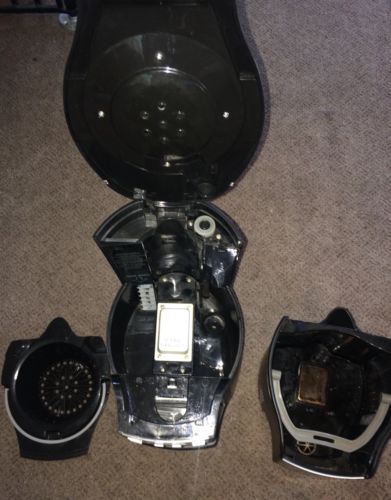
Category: coffee maker